The Man in the Shadows

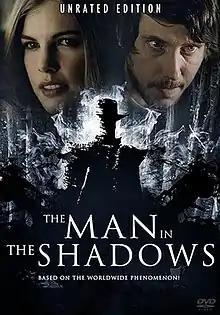

The Man in the Shadows (US/UK video release: The Shadow Man) is a 2015 Canadian supernatural horror film, the first feature film directed by Joshua Fraiman and written by co-star and co-producer Adam Tomlinson, based on a personal experience, as well as on reports by "millions of people around the world" of so-called shadow people, a phenomenon associated with sleep paralysis. The plot centres around a prescription drug-addicted newlywed photographer (Sarah Jurgens) who appears to be stalked by a dark man in a brimmed hat who follows her from her nightmares into reality. Rachel is aided by William (Adam Tomlinson) who has been investigating the "Hat Man" phenomenon.